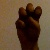
The image shows a hand gesture representing the letter 'E' in Indian Sign Language.